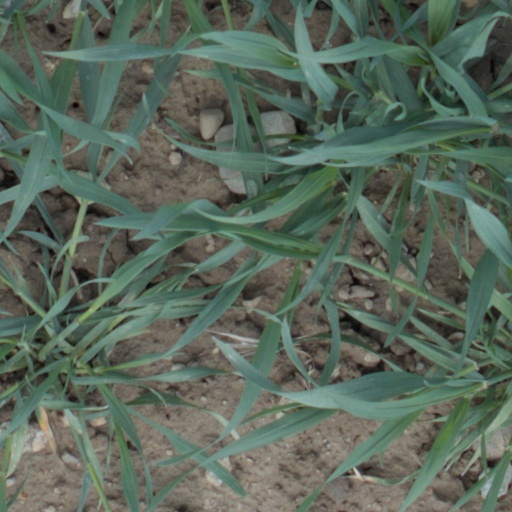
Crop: wheat